West Berlin discotheque bombing

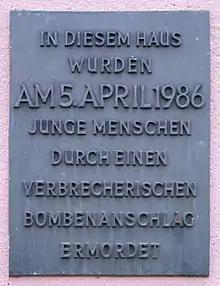
Memorial plaque reading, "On the 5th of April, 1986, young people were murdered inside this building by a criminal bombing."

The bombing came at a time of heightened tension between the United States and Libya, which first escalated in the early 1980s. These tensions drastically escalated in early 1986, when US forces repeatedly flew planes over the Gulf of Sidra. Libyan forces subsequently fired upon American planes, which led to an American bombing campaign.